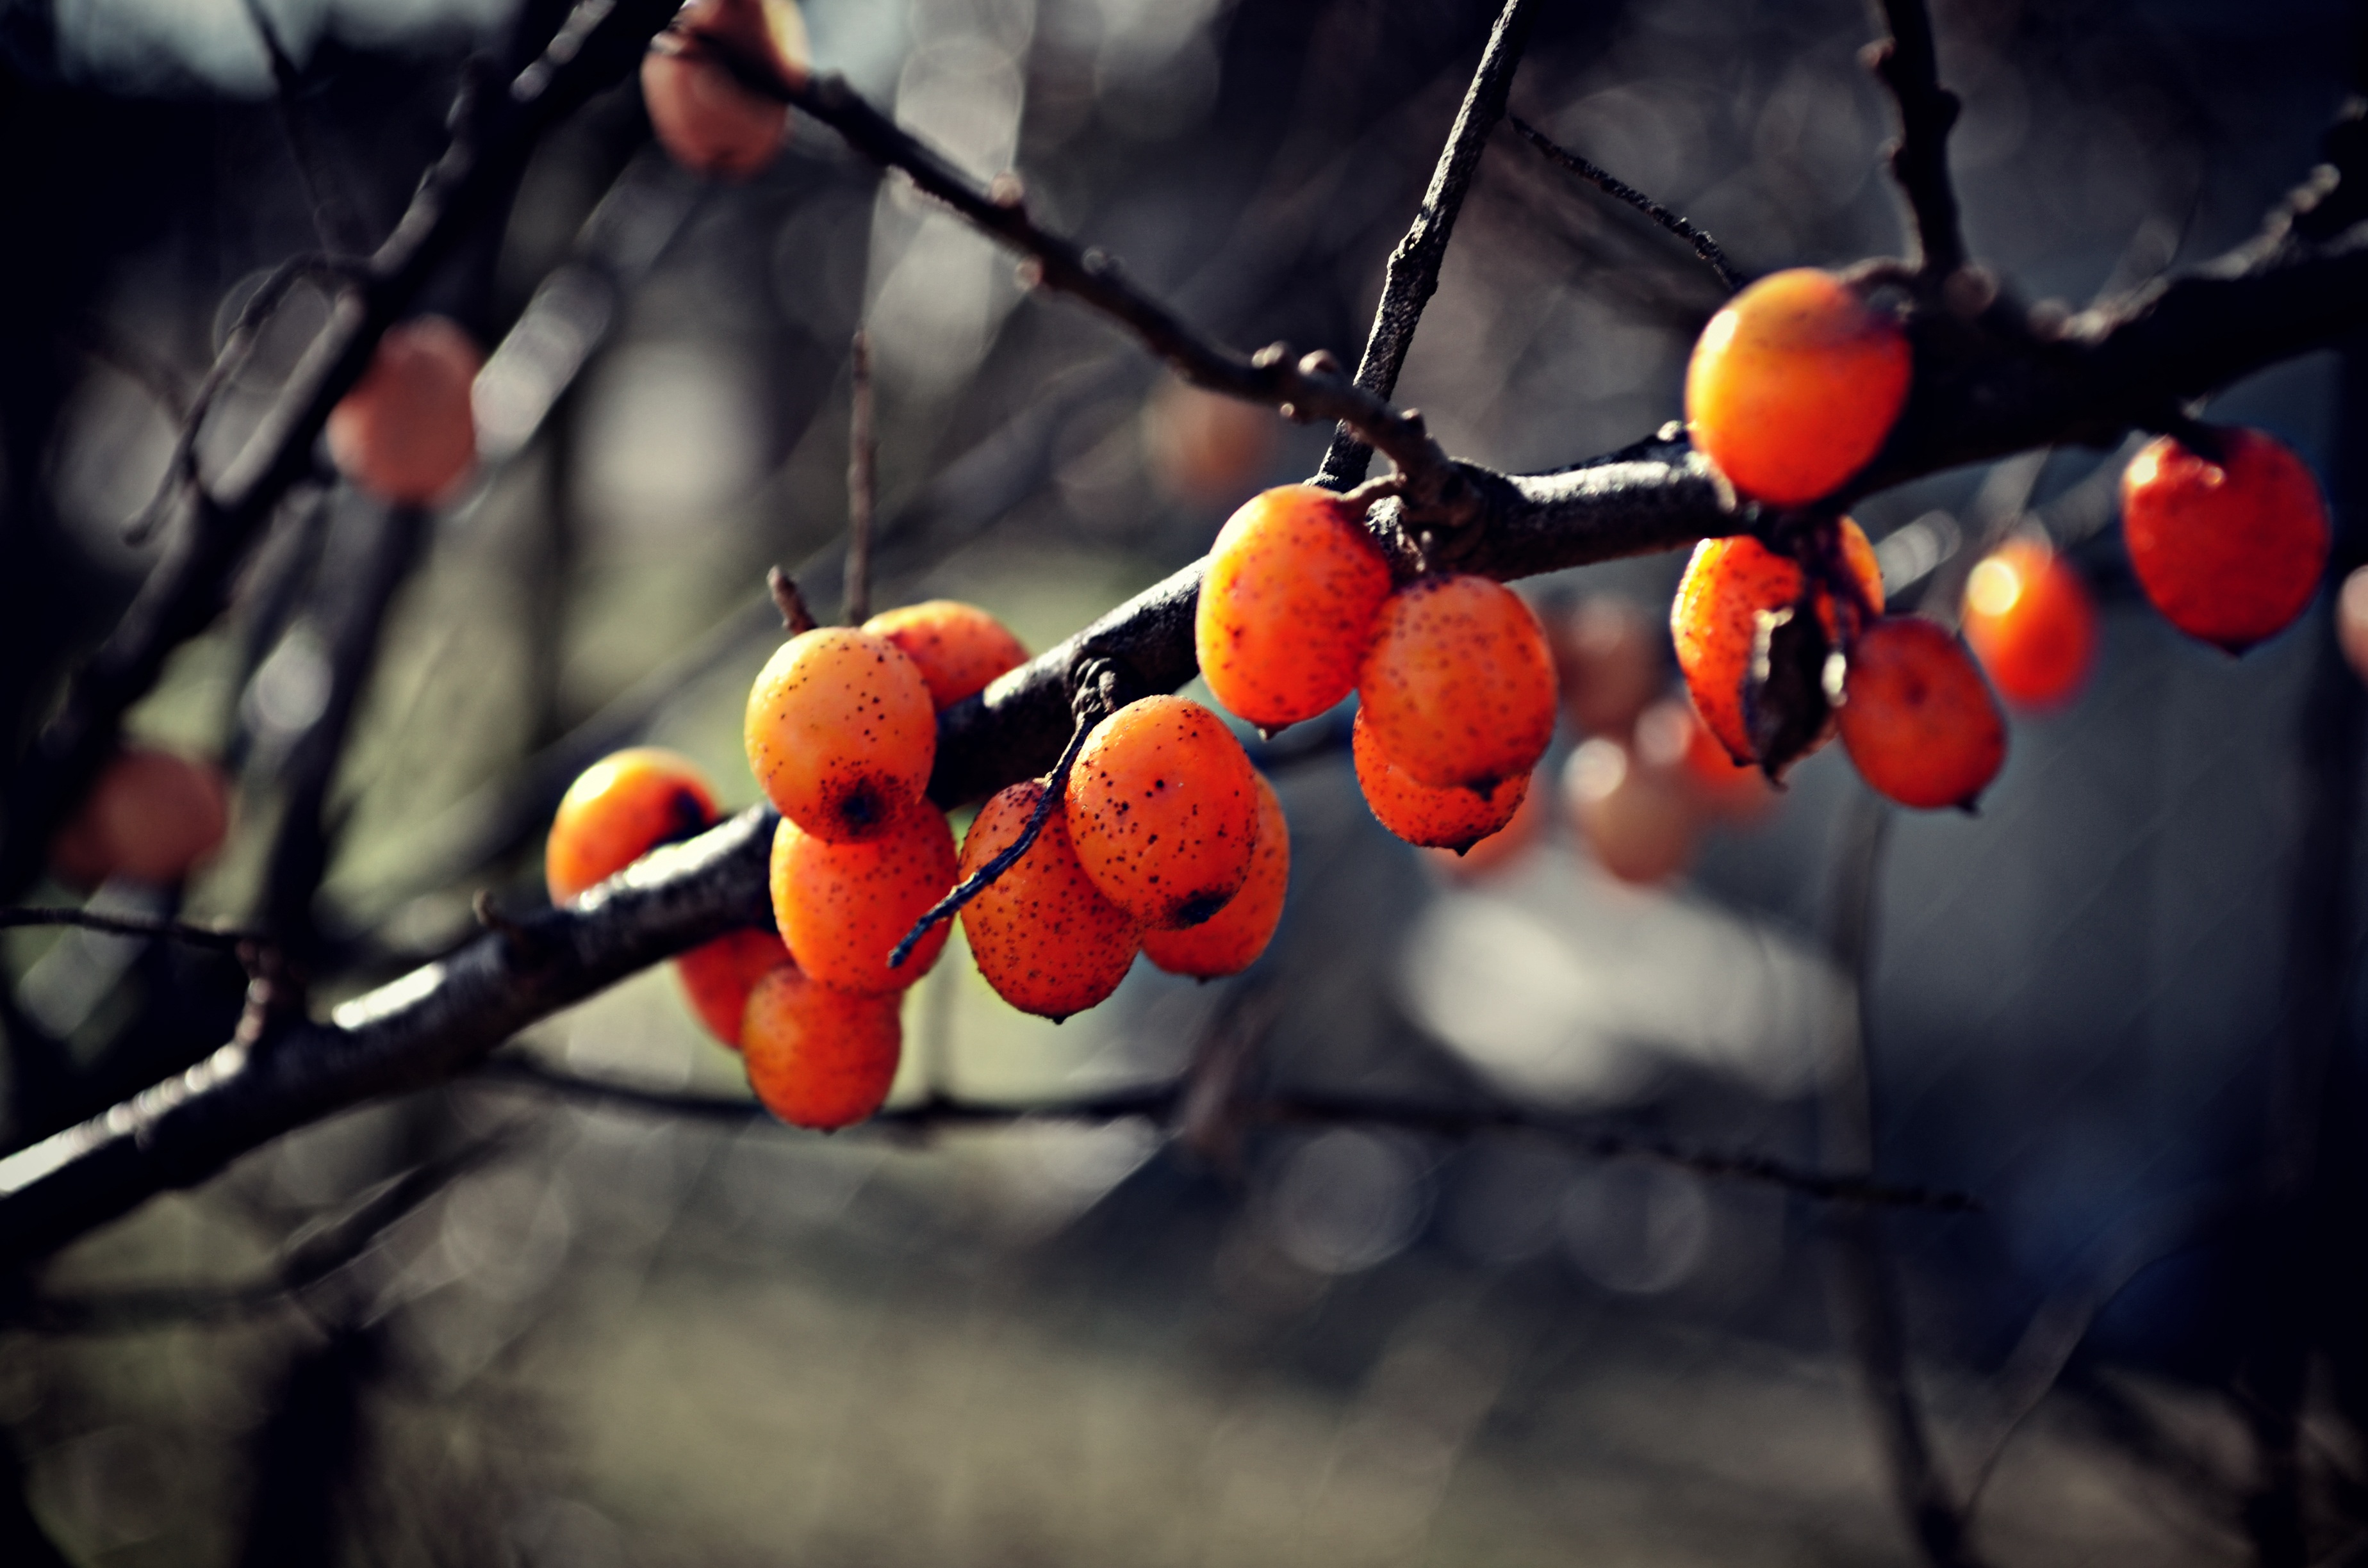
tree, nature, branch, plant, fruit, leaf, flower, food, spring, red, produce, color, autumn, flora, season, fruits, macro photography, flowering plant, land plant